Massimo Palombella

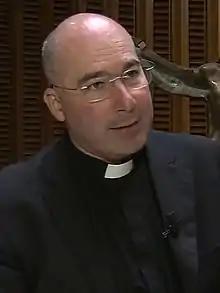

Massimo Palombella (Turin, 25 December 1967) is an Italian Salesian priest and he was director of the Cappella Musicale Pontificia Sistina, succeeding Giuseppe Liberto, and before him Domenico Bartolucci and Lorenzo Perosi and preceding Marcos Pavan. Having run the choir for eight years, in late 2024 he was ordered to pay back €127,000 of embezzled funds he stole from the choir’s global tours. He was also sentenced for this crime to three years in prison.